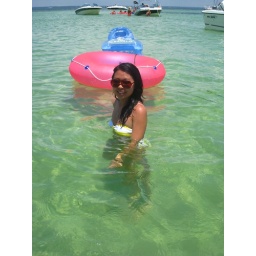
Wading in the water at a sand bar called Crab Island.